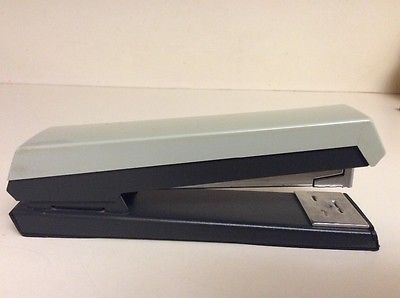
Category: stapler